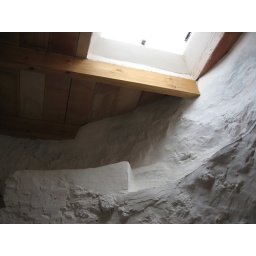
door to the roof in mill #1